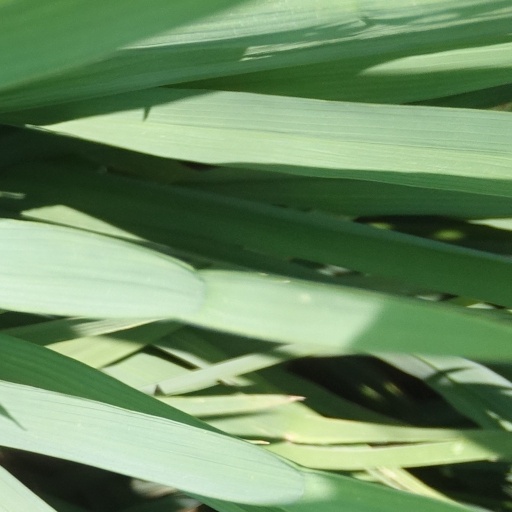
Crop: rice